Italian cruiser Giuseppe Garibaldi (1899)

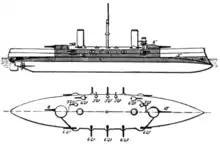
Arrangement of Guns and Armour, “Giuseppe Garibaldi.”

Her main armament consisted of one gun in a turret forward of the superstructure and two guns in a twin turret aft. Ten of the guns that comprised her secondary armament were arranged in casemates amidships; the remaining four 152-millimeter guns were mounted on the upper deck. "Giuseppe Garibaldi" also had ten and six guns to defend herself against torpedo boats. She was fitted with four single torpedo tubes.